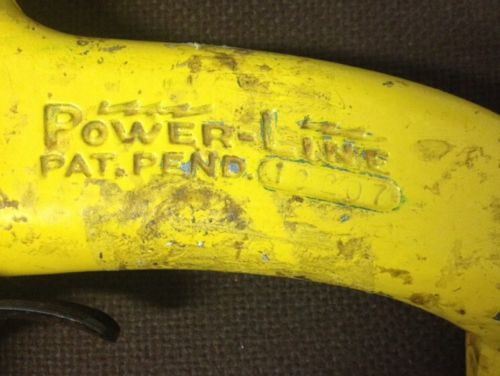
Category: stapler